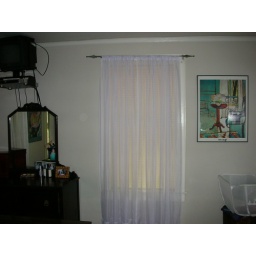
view of window and wall in master bedroom